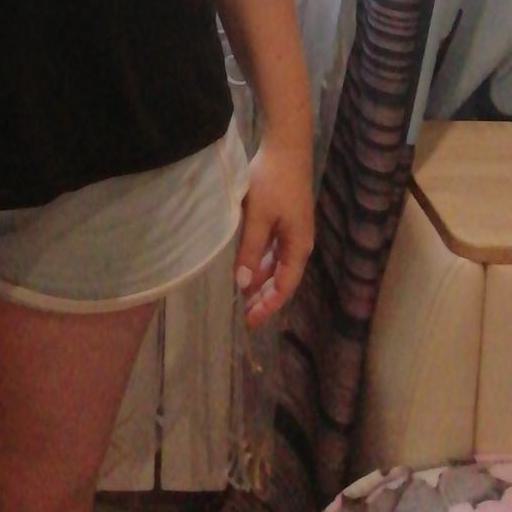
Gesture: no_gesture